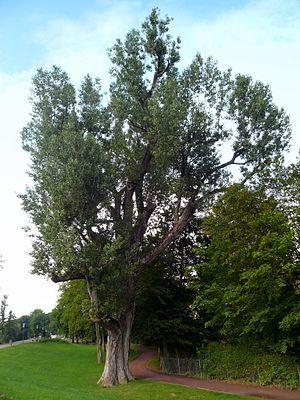
Cette liste de Tracheophyta de Bosnie-Herzégovine, ainsi que d’espèces introduites est un aperçu incomplet d’espèces de mousses, de fougères, de gymnospermes et d’angiospermes citées dans la littérature disponible en langues bosniaque, croate, serbe et serbo-croate. Cet aperçu n’inclue pas des espèces cultivées ni celles occasionnellement introduites.